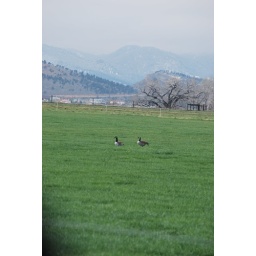
More attempts to capture just how green the grass is in the spring..these geese were very happy in this field.